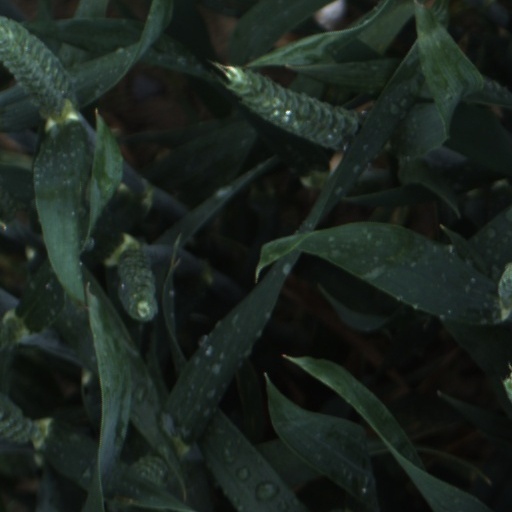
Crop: wheat